Canada Olympic Park

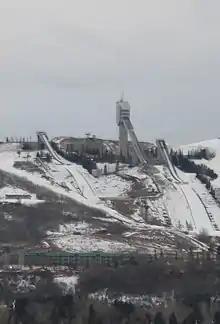
Calgary Olympic Park Ski Jumping facility in February

Canada Olympic Park is a popular place for people looking to go skiing or snowboarding without driving out to the mountains. The hill is divided into three sections, the downhill racing section, the casual section and the terrain park.